Absinthe

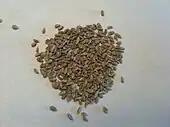
Anise seeds

Adding to absinthe's negative reputation in the late 19th and early 20th centuries, unscrupulous makers of the drink omitted the traditional colouring phase of production in favour of adding toxic copper salts to artificially induce a green tint. This practice may be responsible for some of the alleged toxicity historically associated with this beverage. Many modern-day producers resort to other shortcuts, including the use of artificial food coloring to create the green color. Additionally, at least some cheap absinthes produced before the ban were reportedly adulterated with poisonous antimony trichloride, reputed to enhance the louching effect.